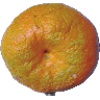
Label: Mandarine 1